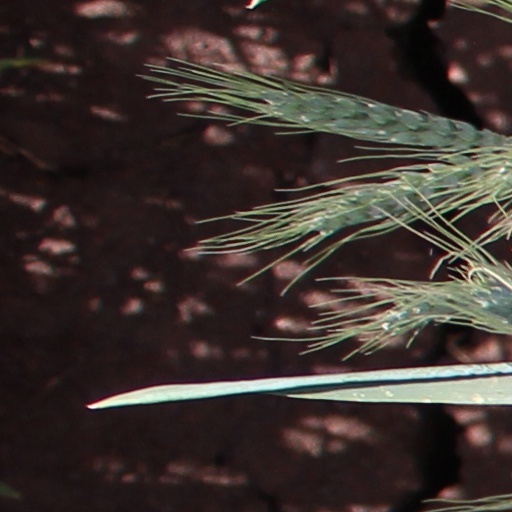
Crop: wheat